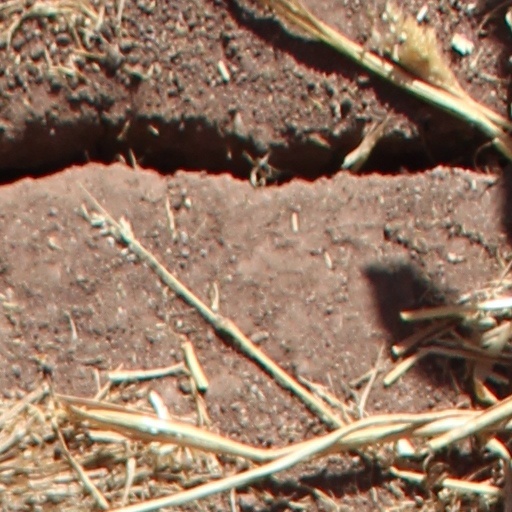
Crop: wheat